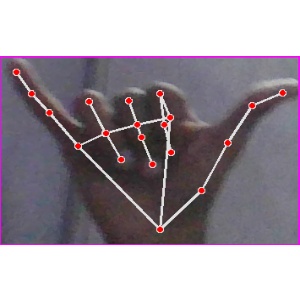
अक्षर: य